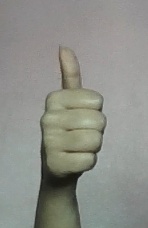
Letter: aleff